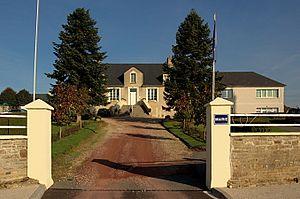
La Mairie d'Epinay-sur-Odon, Calvados.
Épinay-sur-Odon est une commune française, située dans le département du Calvados en région Normandie, peuplée de 614 habitants.